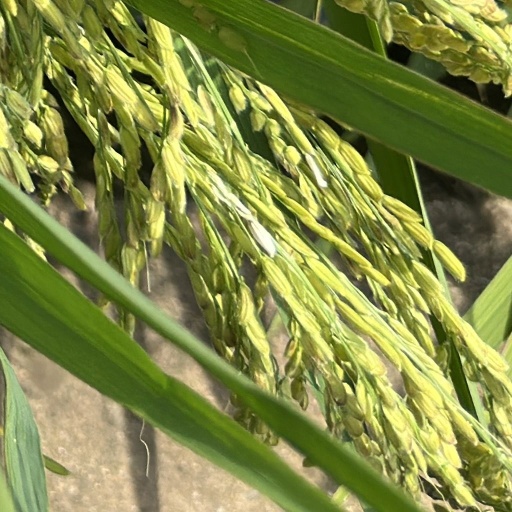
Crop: rice